Geosaurus

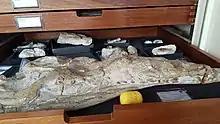
Holotype skull of "G. grandis" from the Daiting locality.

Several species of metriorhynchids are known from the Mörnsheim Formation (Solnhofen limestone, early Tithonian) of Bavaria, Germany: "Geosaurus giganteus", "Dakosaurus maximus", "Cricosaurus suevicus" and "Rhacheosaurus gracilis". It has been hypothesised that niche partitioning enabled several species of crocodyliforms to co-exist. The top predators of this Formation appear to be "G. giganteus" and "D. maximus", which were large, short-snouted species with serrated teeth. The long-snouted "C. suevicus" and "R. gracilis" would have fed mostly on fish, although the more lightly built "Rhacheosaurus" may have specialised towards feeding on small prey. In addition to these four species of metriorhynchids, a moderate-sized species of "Steneosaurus" was also contemporaneous.